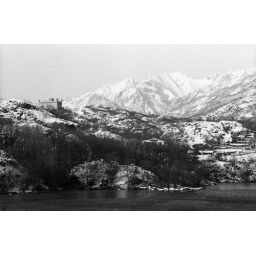
The little castle by the lake